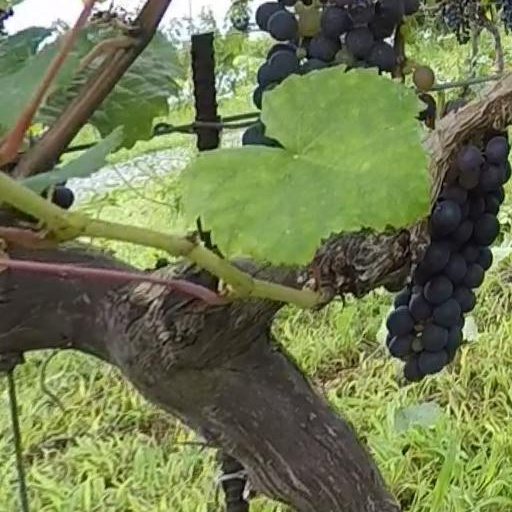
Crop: grape